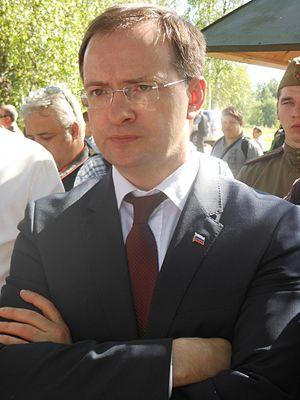
Vladimir Rostislavovitch Medinski, né le 18 juillet 1970 à Smila, est un homme politique russe d'origine ukrainienne. Il fait partie du parti politique russe de centre-droit Russie unie. Il est ministre de la Culture de 2012 à 2020.